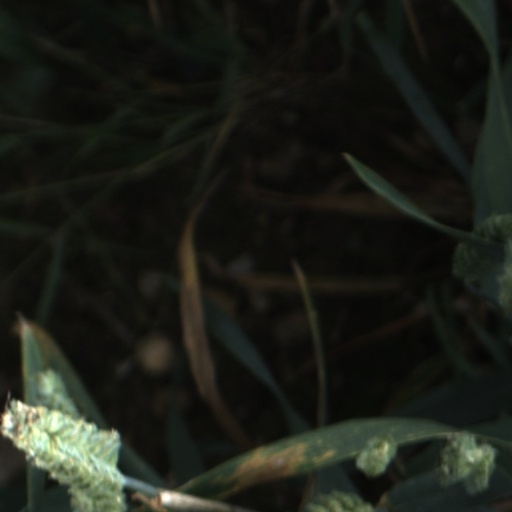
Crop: wheat